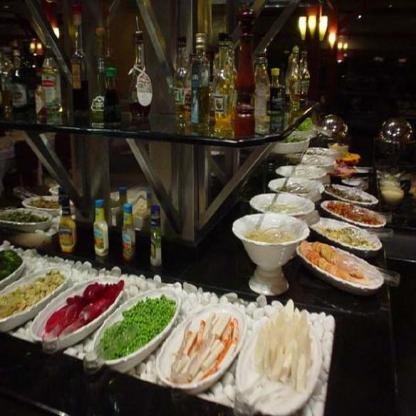
Scene: Indoor